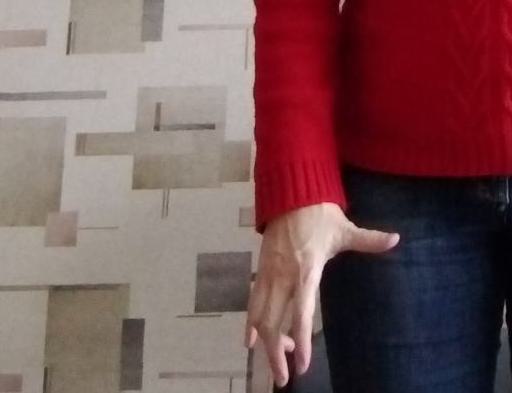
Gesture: no_gesture